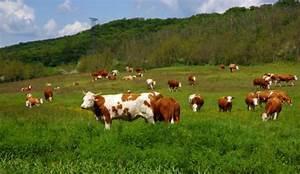
cow